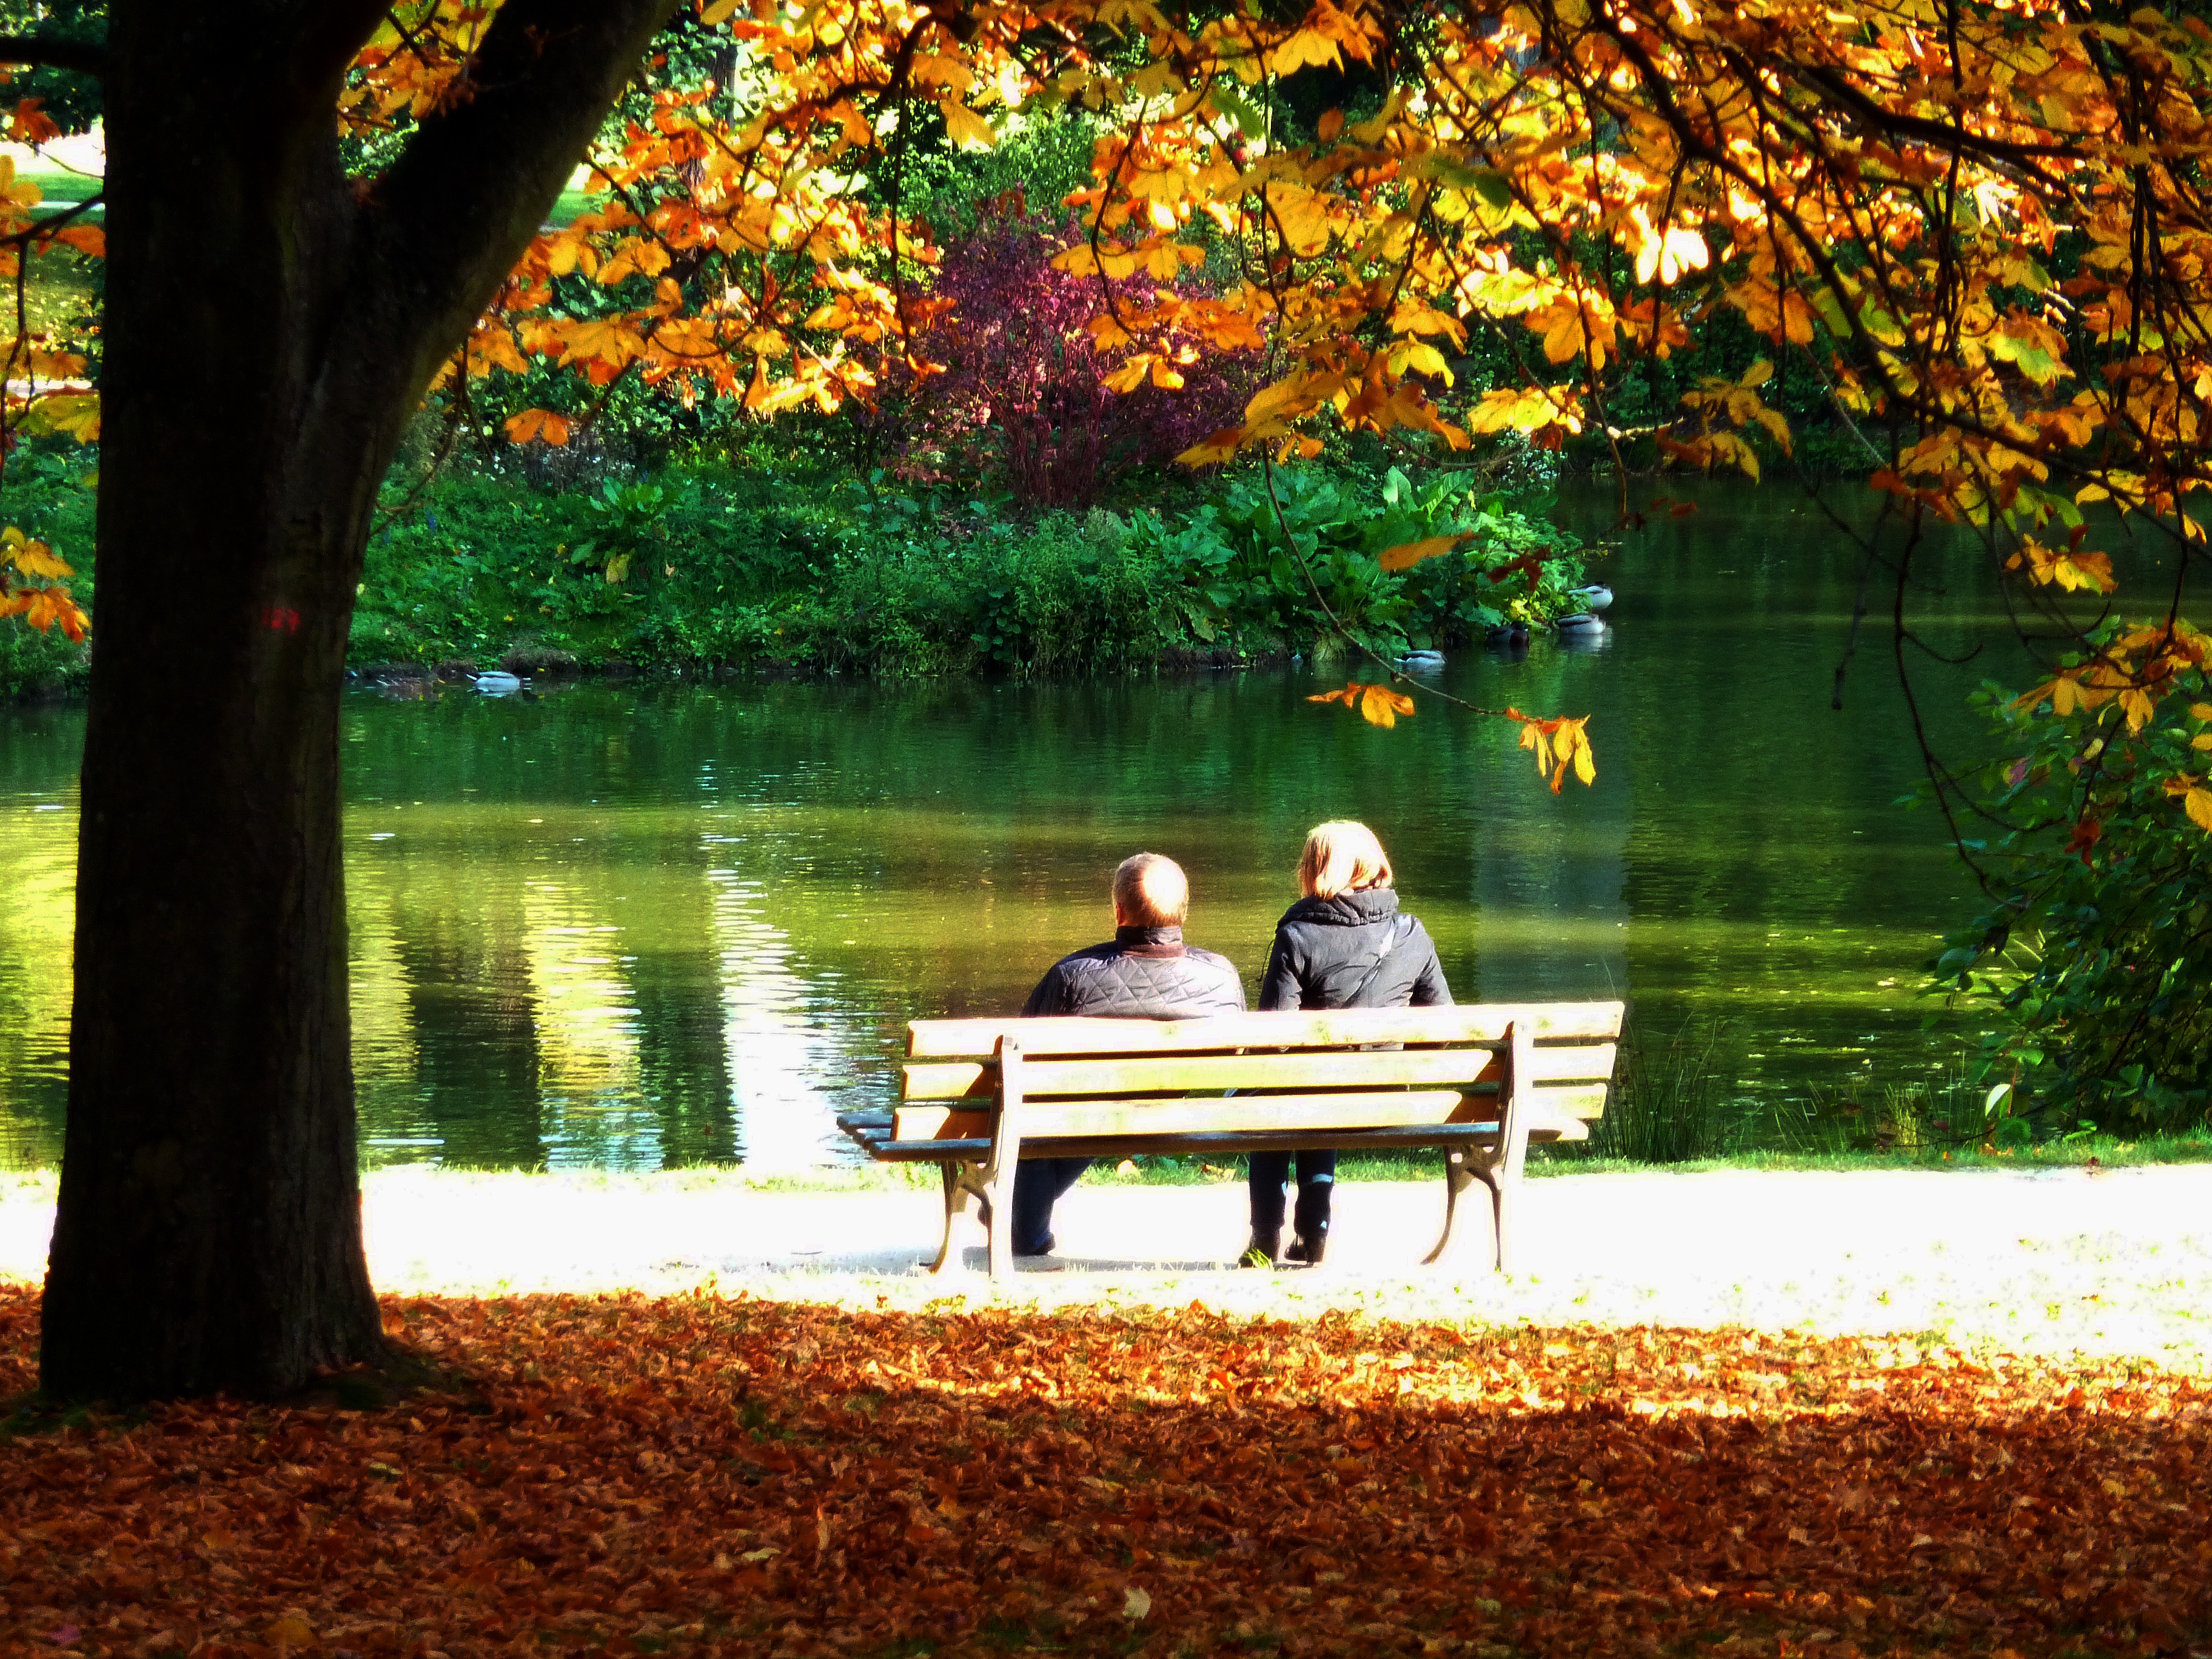
tree, nature, sunlight, morning, leaf, dry, walk, pond, evening, reflection, red, autumn, park, couple, colorful, season, maple leaf, emerge, coloring, leaves, woodland, autumn leaf, fall color, fall foliage, fall leaves, autumn colours, hardwood floor, colored leaves, beech leaves, freshly fallen, autumn idyll, woody plant